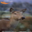
Label: deer